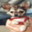
Label: dog